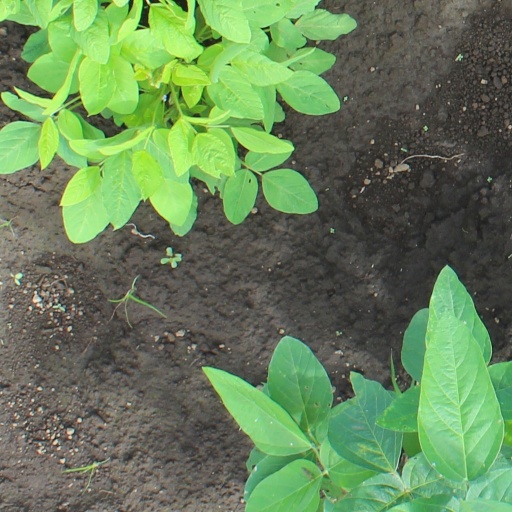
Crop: soybean